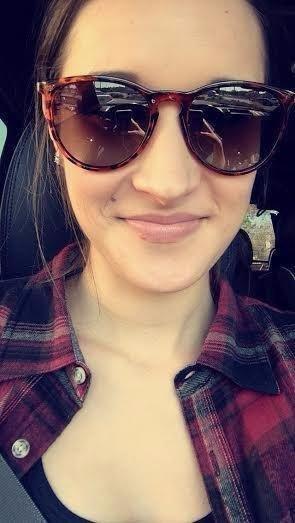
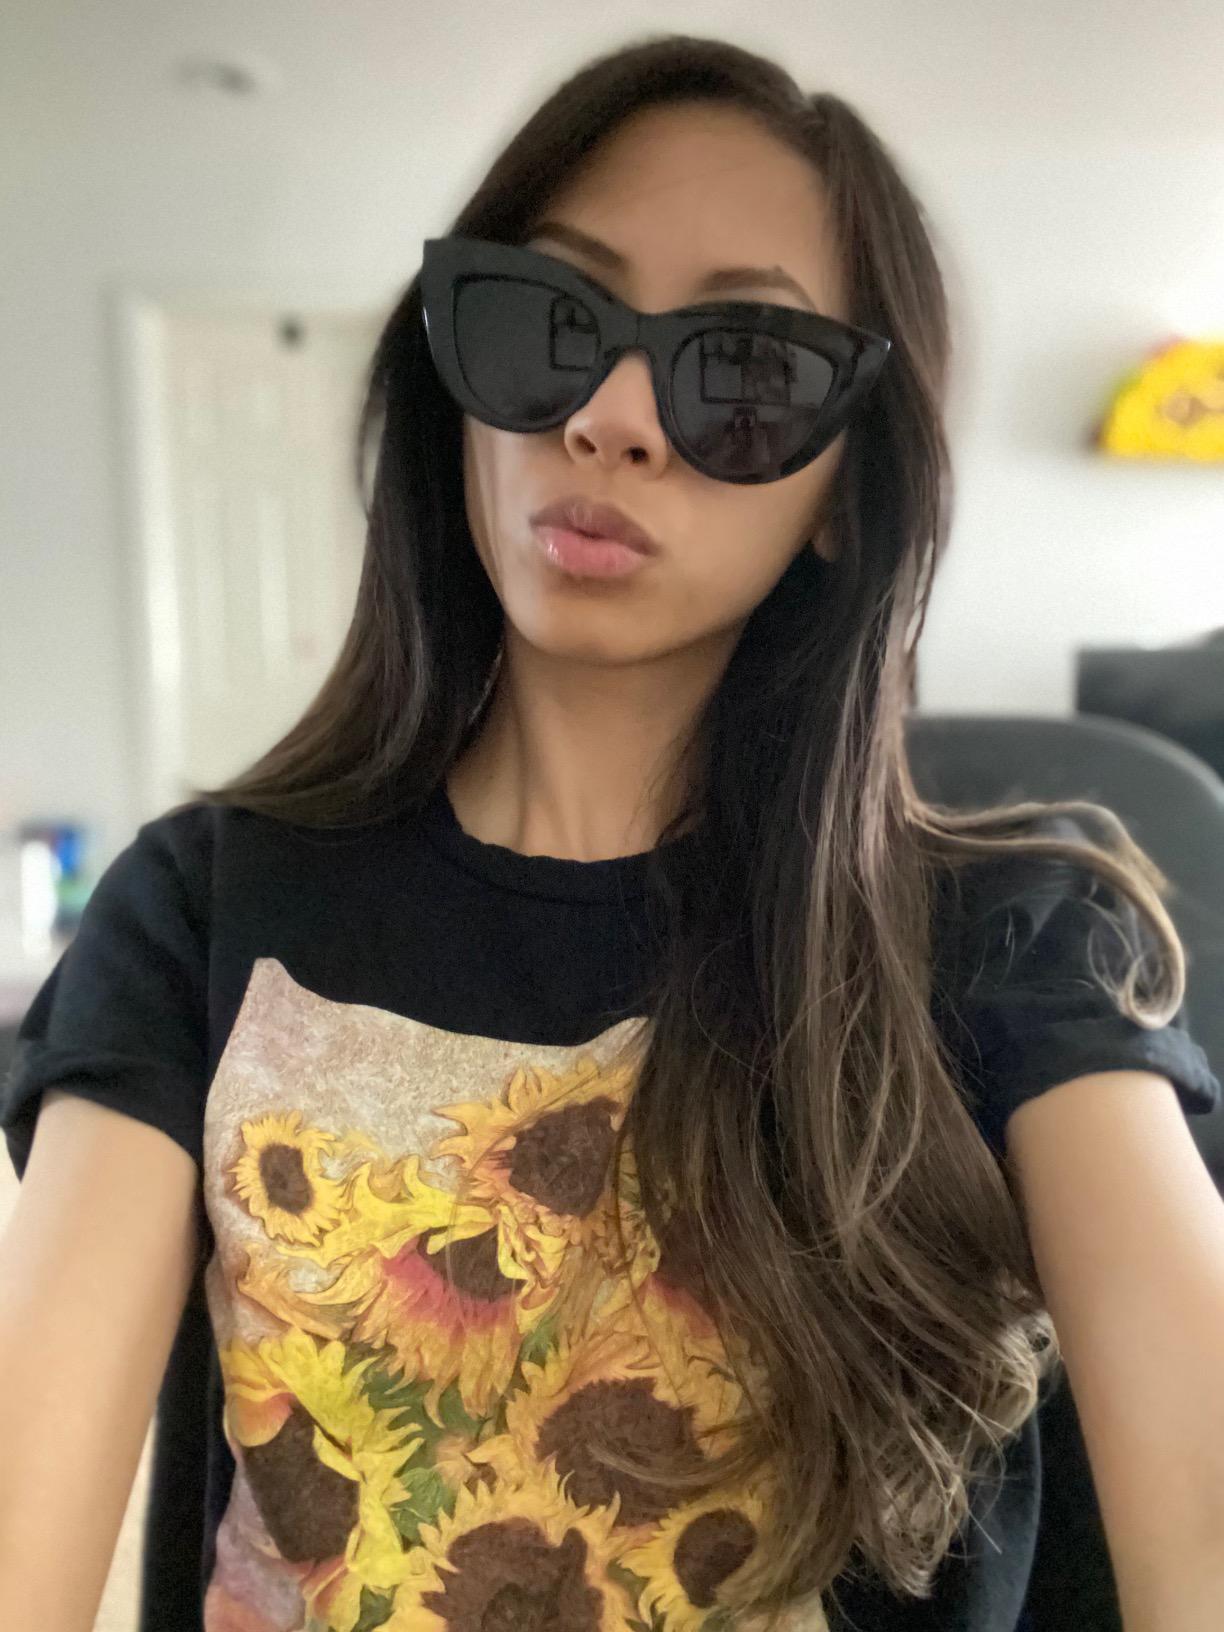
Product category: accessories_sunglasses
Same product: no